British Airways Flight 38

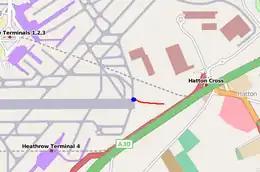
A map showing the location of the plane (blue dot) after landing and sliding through the field on the runway safety area – route marked in red

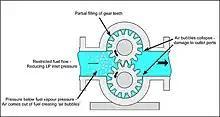
Illustration of cavitation in the high pressure fuel pumps used in the Trent 800 engines on the Boeing 777. When fuel flowing into the pump falls to very low pressure, gas bubbles form in the fuel. Bubble collapse on the high pressure side can cause damage to the pump's outlet ports.

Flight 38 departed from Beijing at 02:09 Greenwich Mean Time (GMT), flying a route that crossed Mongolia, Siberia, and Scandinavia, at altitudes between flight level 348 and 400—approximately , and in temperatures between and . Aware of the cold conditions outside, the crew monitored the temperature of the fuel, with the intention of descending to a lower and warmer level if any danger of the fuel freezing arose.